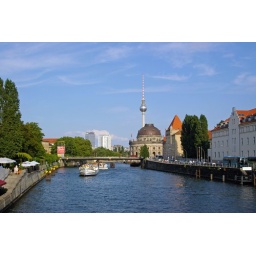
Berlin TV tower as seen from Friedrich Strasse bridge over the Spree river.